Danish Marine Strategy

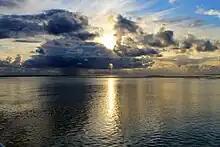
The waters off the south coast of Rømø

The Marine Strategy II acknowledges the persistent challenges in reaching the directive's objectives by 2020. The initial findings indicate the multiple aspects among the 11 environmental descriptors have not met the criteria for GES within Denmark's maritime areas. Its suggests that attaining GES for all marine aspects by 2020 is improbable, despite it being the overarching goal of the MSFD and the Danish Marine Strategy I. The comprehensive review across various subjects indicates that the most significant environmental impacts can be attributed to three primary factors: excessive nutrients, non-indigenous species and environmentally hazardous substances and the cumulative impacts of them. The Danish Marine Strategy II underscores the importance of collaborative efforts to enhance knowledge acquisition, with coordination occurring at both regional and EU levels. The solutions to the national challenges shall be found in cooperative frameworks such as OSPAR and HELCOM, as well as the informal EU collaboration surrounding the MSFD, all of which are expected to play a crucial role in the advancement of maritime governance in the forthcoming years. Denmark's Marine Strategy II has received significant media coverage, compared to the first strategy, with over 223 articles published across Danish media, indicating a heightened public scrutiny of marine environmental policies.